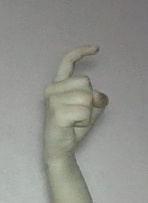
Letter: ra